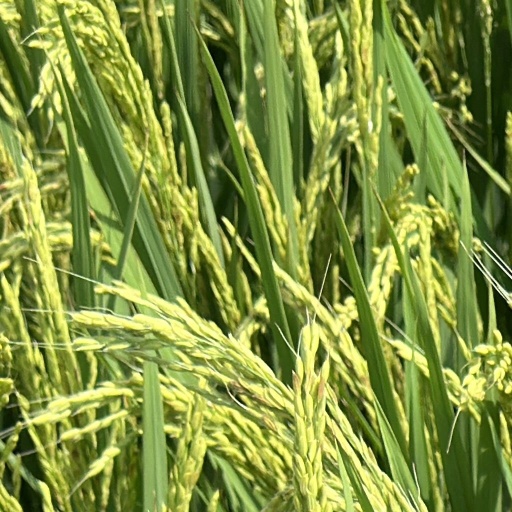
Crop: rice